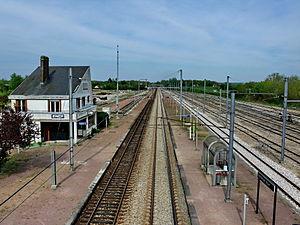
Montérolier est une commune française située dans le département de la Seine-Maritime en région Normandie.
La gare de Montérolier - Buchy est une gare ferroviaire française des lignes : de Saint-Roch à Darnétal-Bifurcation et de Montérolier - Buchy à Motteville. Elle est située sur le territoire de la commune de Montérolier à proximité de Buchy dans le département de la Seine-Maritime en région Normandie.
La ligne de Saint-Roch à Darnétal-Bifurcation est une Ligne de chemin de fer française électrifiée à écartement standard et à double voie qui relie le quartier Saint-Roch d'Amiens à Darnétal, à proximité de Rouen.